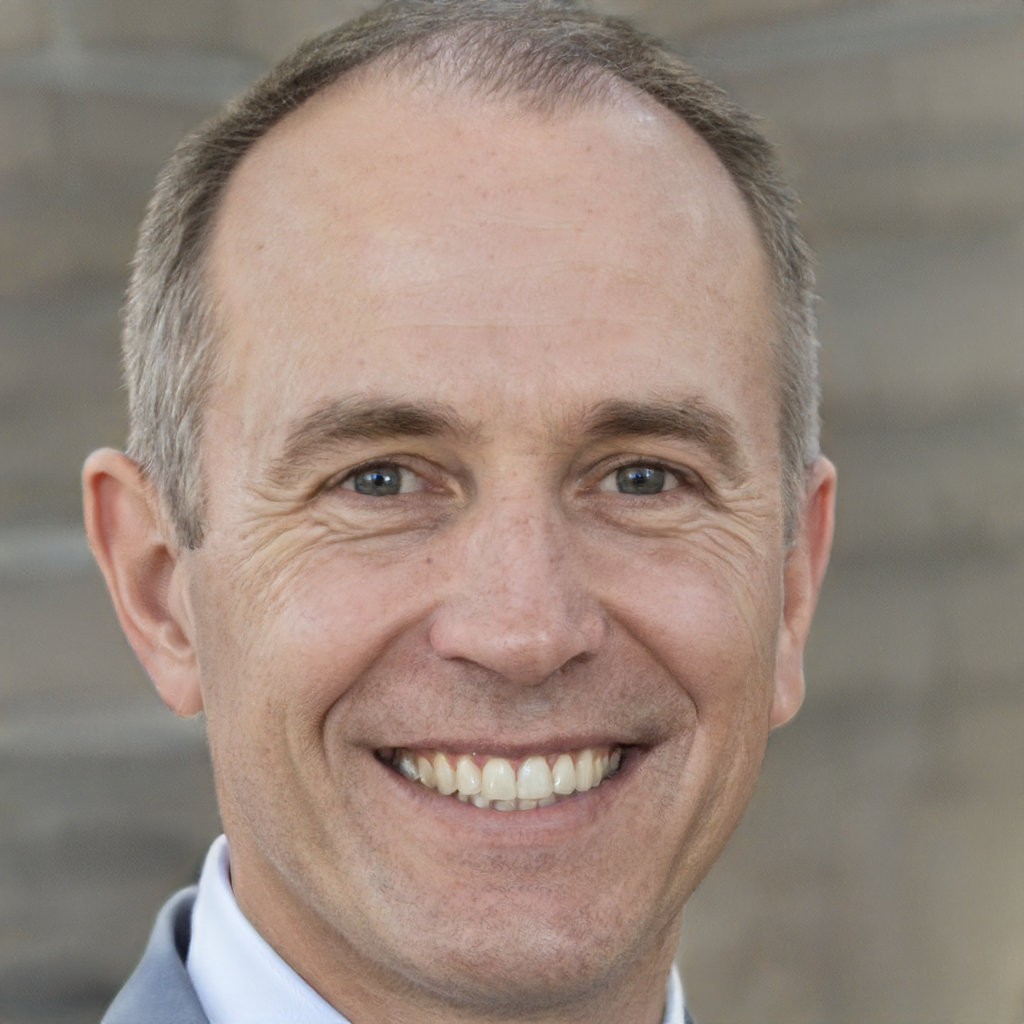
Label: No Watermark